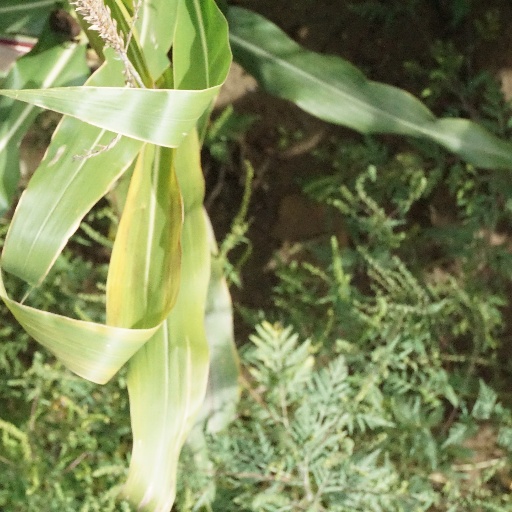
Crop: maize; corn